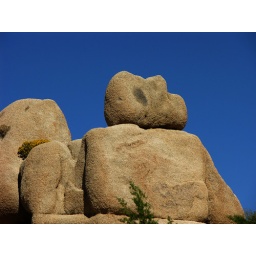
We thought this rock in Joshua Tree National Park looked like a sleeping head.